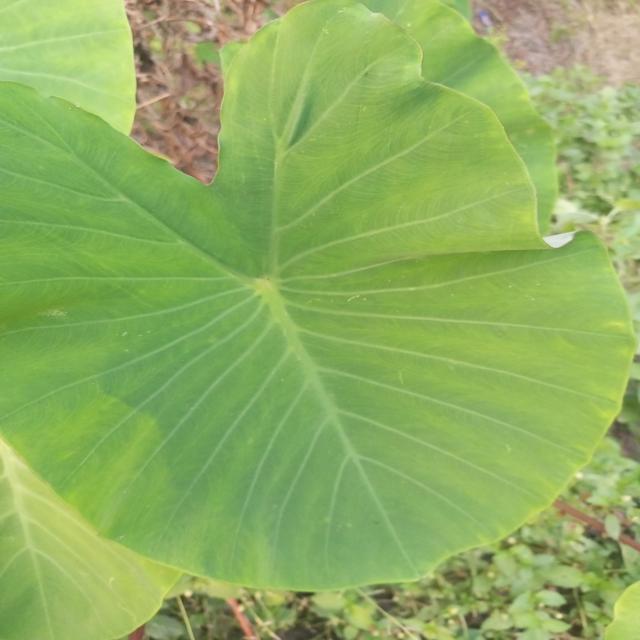
Label: Healthy